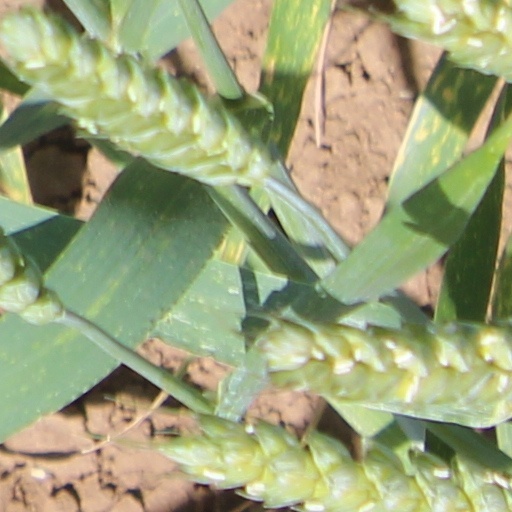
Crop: wheat